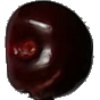
Label: Cherry 1